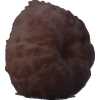
Label: orange_peeled